Doug Cline

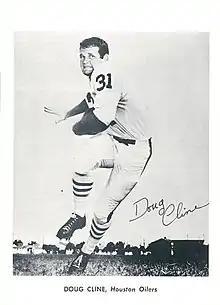
Cline with the Houston Oilers in 1961

Charles Douglas Cline (March 22, 1938 – October 10, 1995) was an American professional football player who was a linebacker for seven seasons for the Houston Oilers and the San Diego Chargers of the American Football League (AFL).